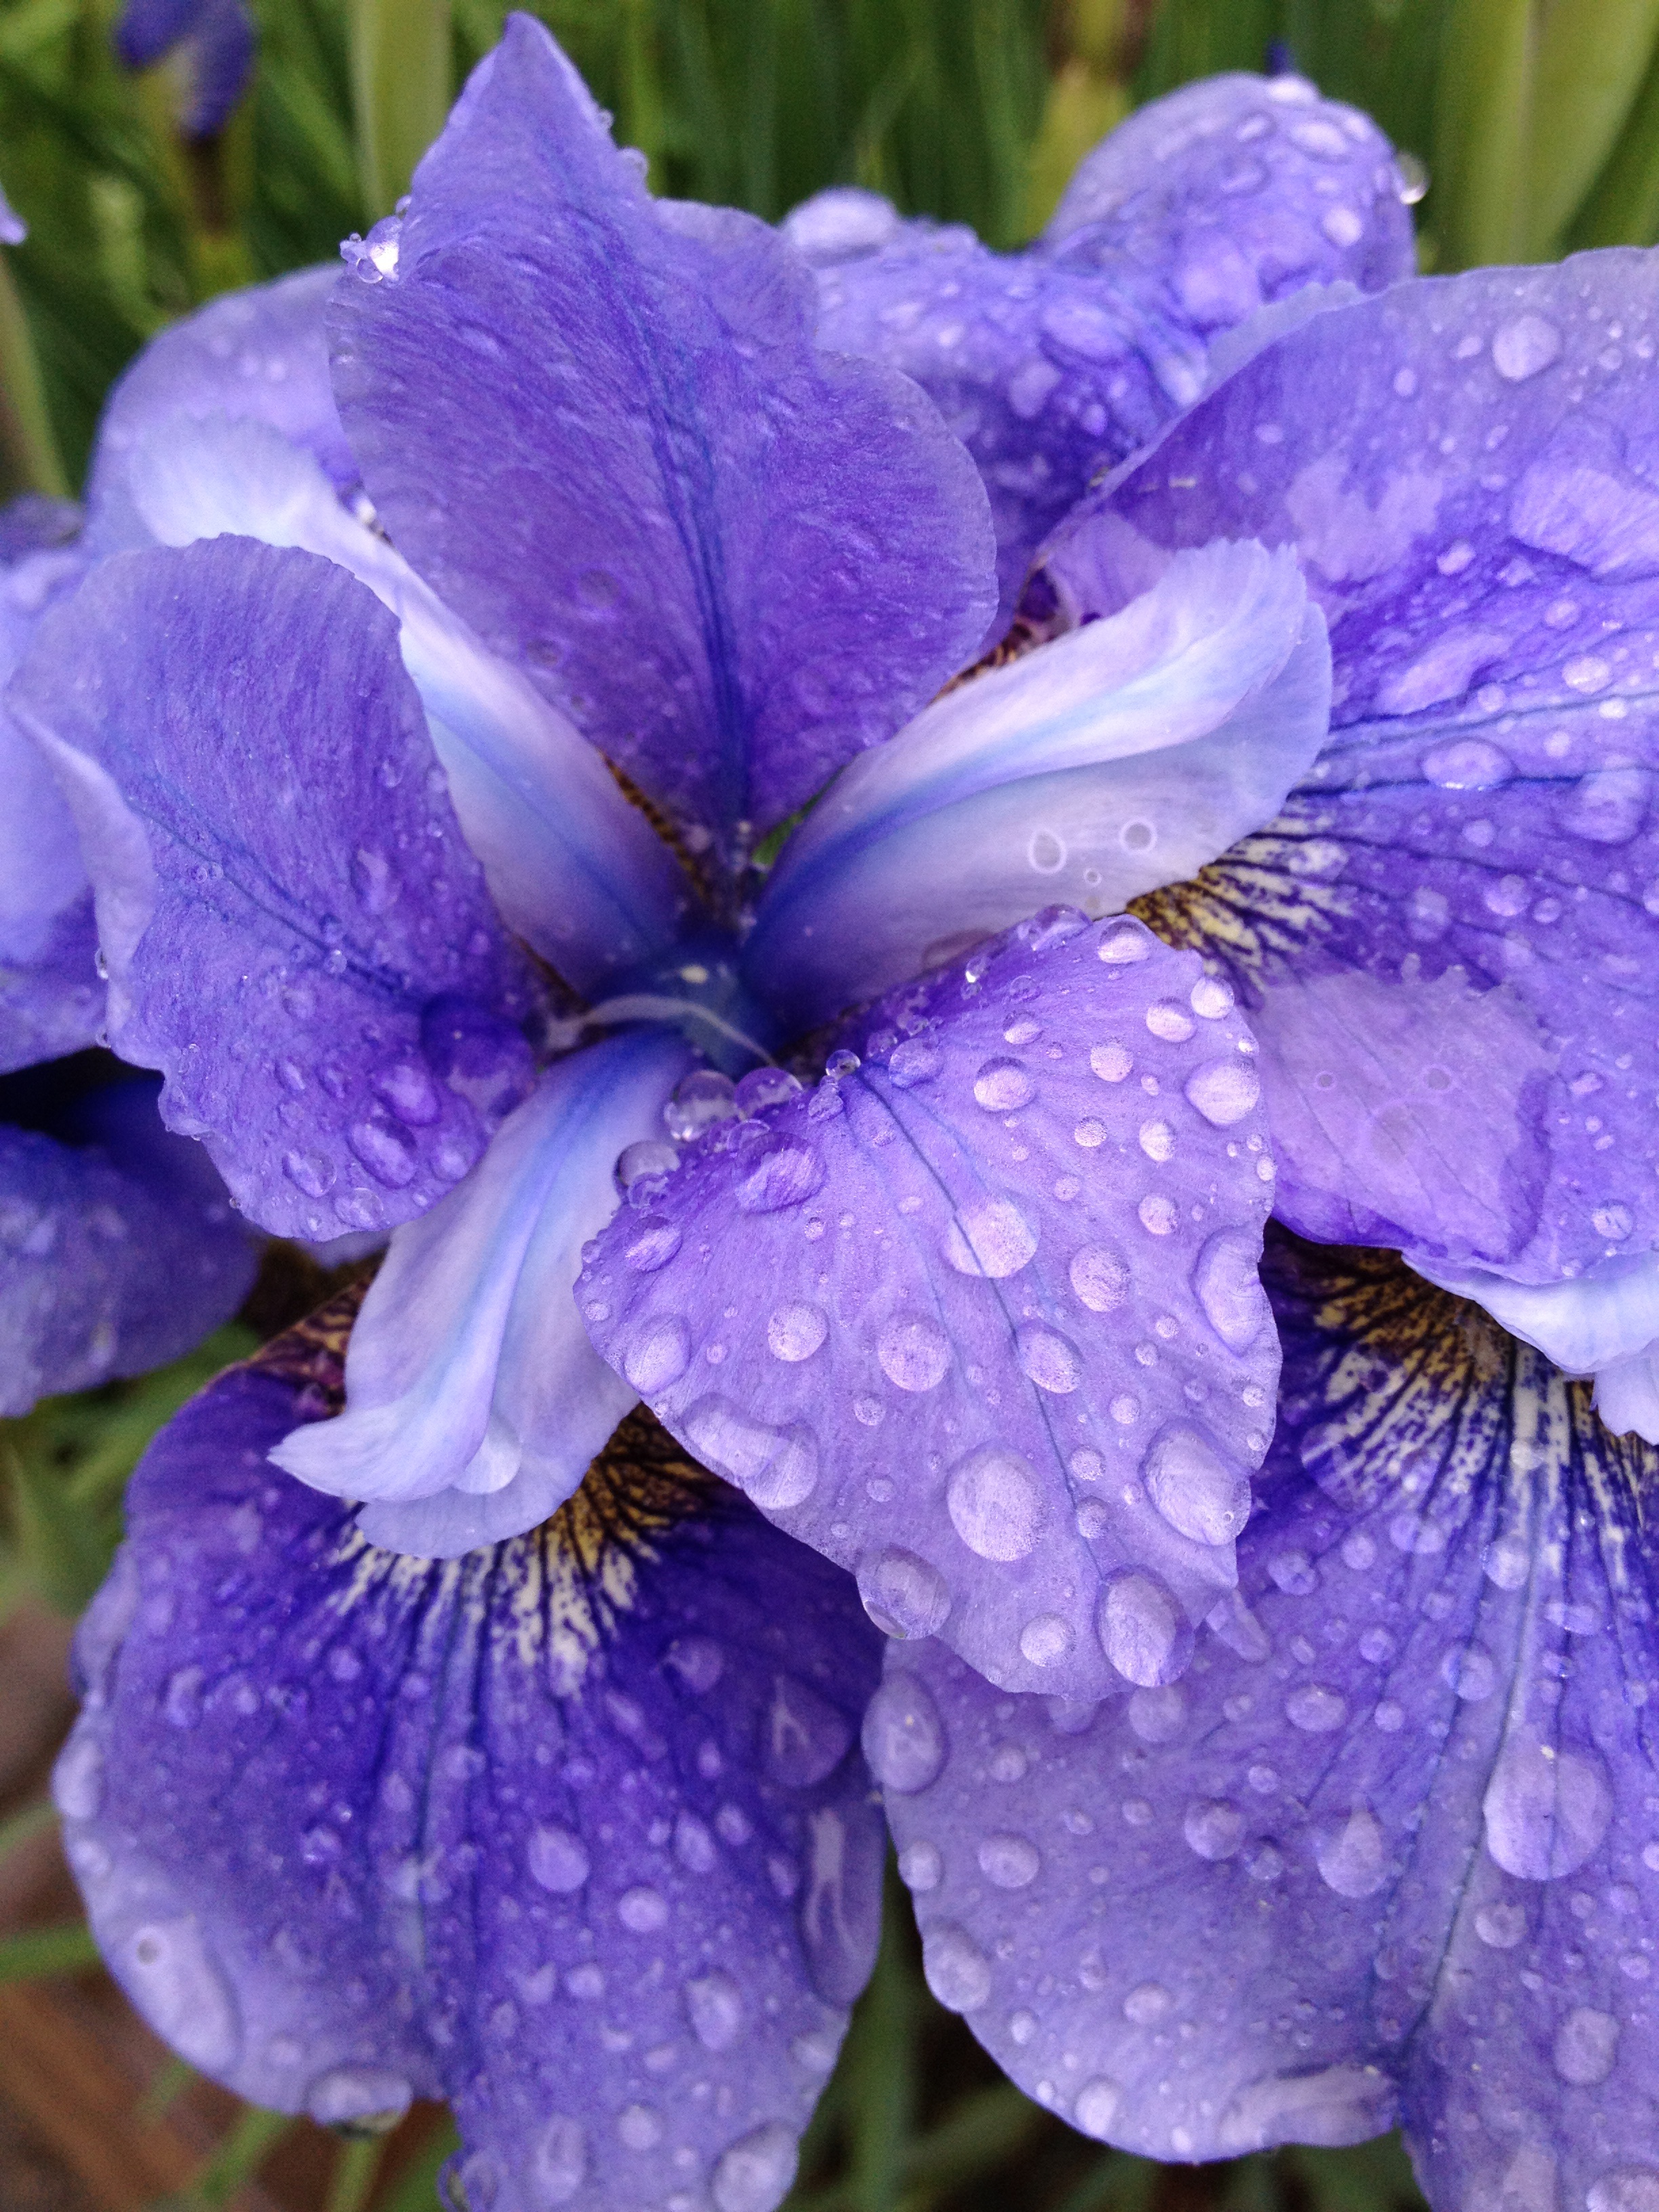
nature, blossom, plant, flower, purple, petal, bloom, summer, floral, environment, spring, color, macro, natural, botany, blooming, blue, garden, flora, season, botanical, outdoors, droplets, gardening, iris, eye, organ, viola, botanic, macro photography, flowering plant, rain drops, water drops, land plant, violet family, iris family